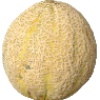
Label: Cantaloupe 2